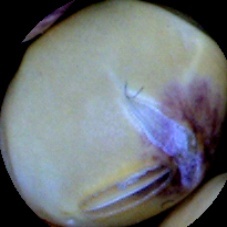
Label: Spotted